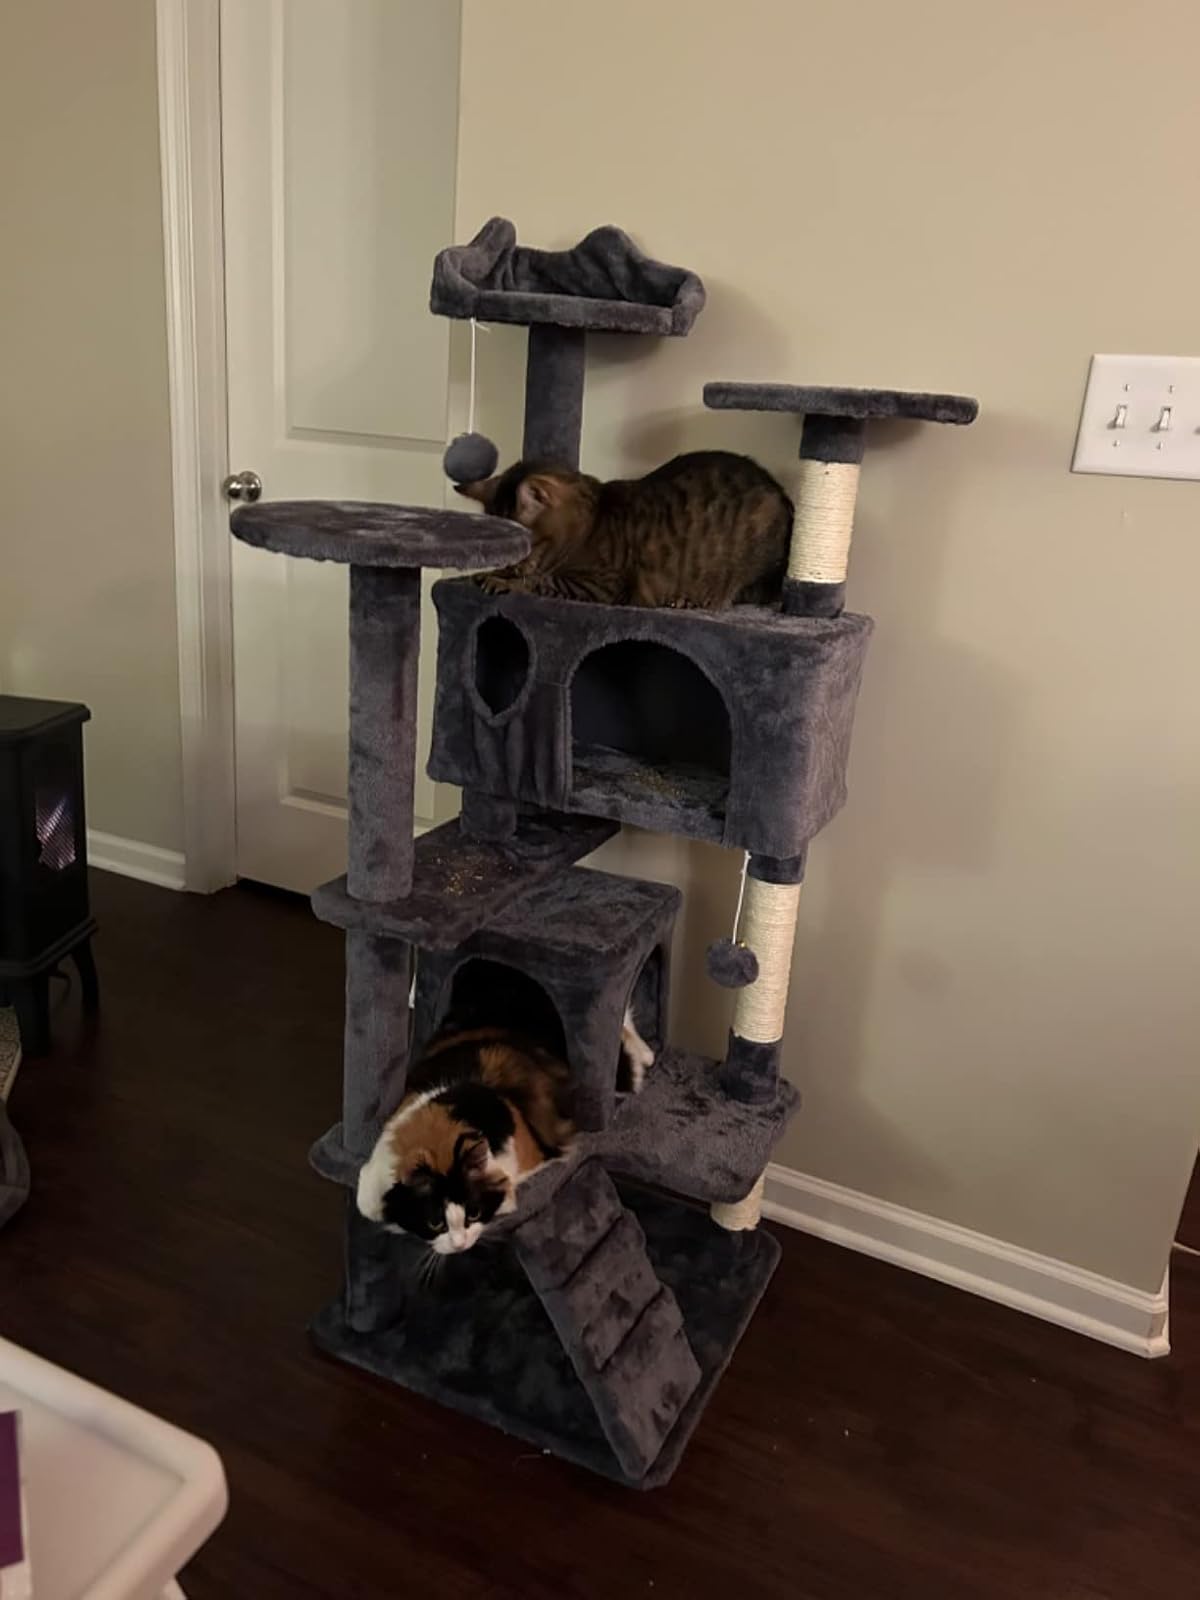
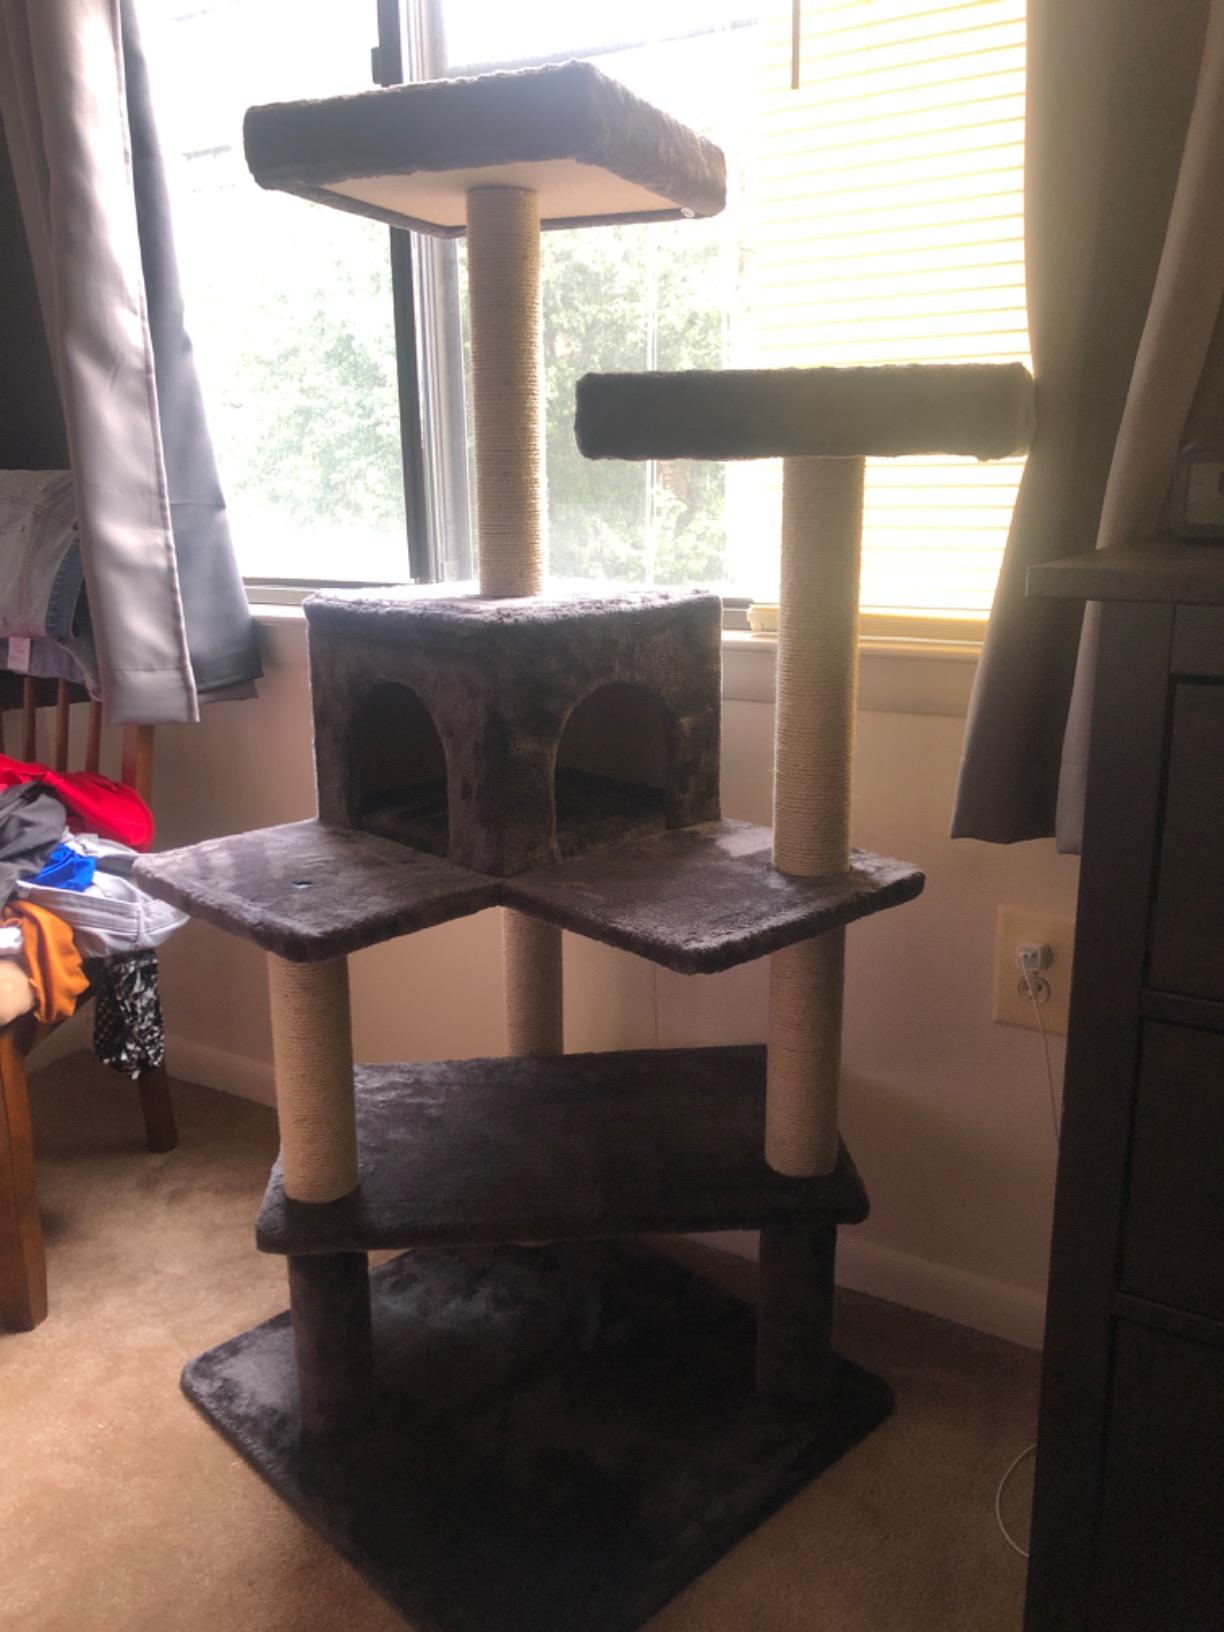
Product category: items_cat tree
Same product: no